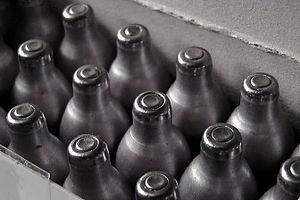
Le protoxyde d'azote, également appelé oxyde nitreux, hémioxyde d'azote ou encore gaz hilarant, est un composé chimique de formule N₂O.